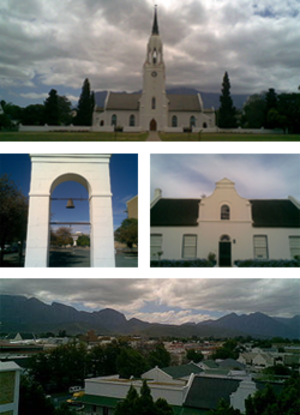
Worcester est une ville d'Afrique du Sud située dans la province du Cap-Occidental, à 120 km au nord-est de la ville du Cap.